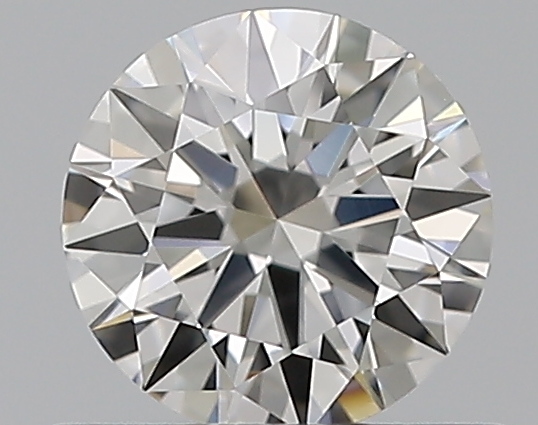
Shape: round
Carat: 0.5
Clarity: VVS2
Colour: F
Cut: EX
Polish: EX
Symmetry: VG
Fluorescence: N
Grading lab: GIA
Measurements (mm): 5.13 x 5.16 x 3.09